Louw de Graaf

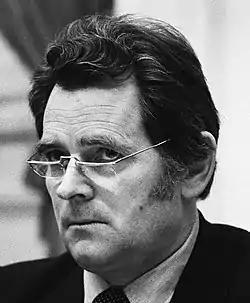
Louw de Graaf in 1979

Louw de Graaf (12 April 1930 – 15 July 2020) was a Dutch politician of the Anti-Revolutionary Party (ARP) and later the Christian Democratic Appeal (CDA) party and trade union leader.